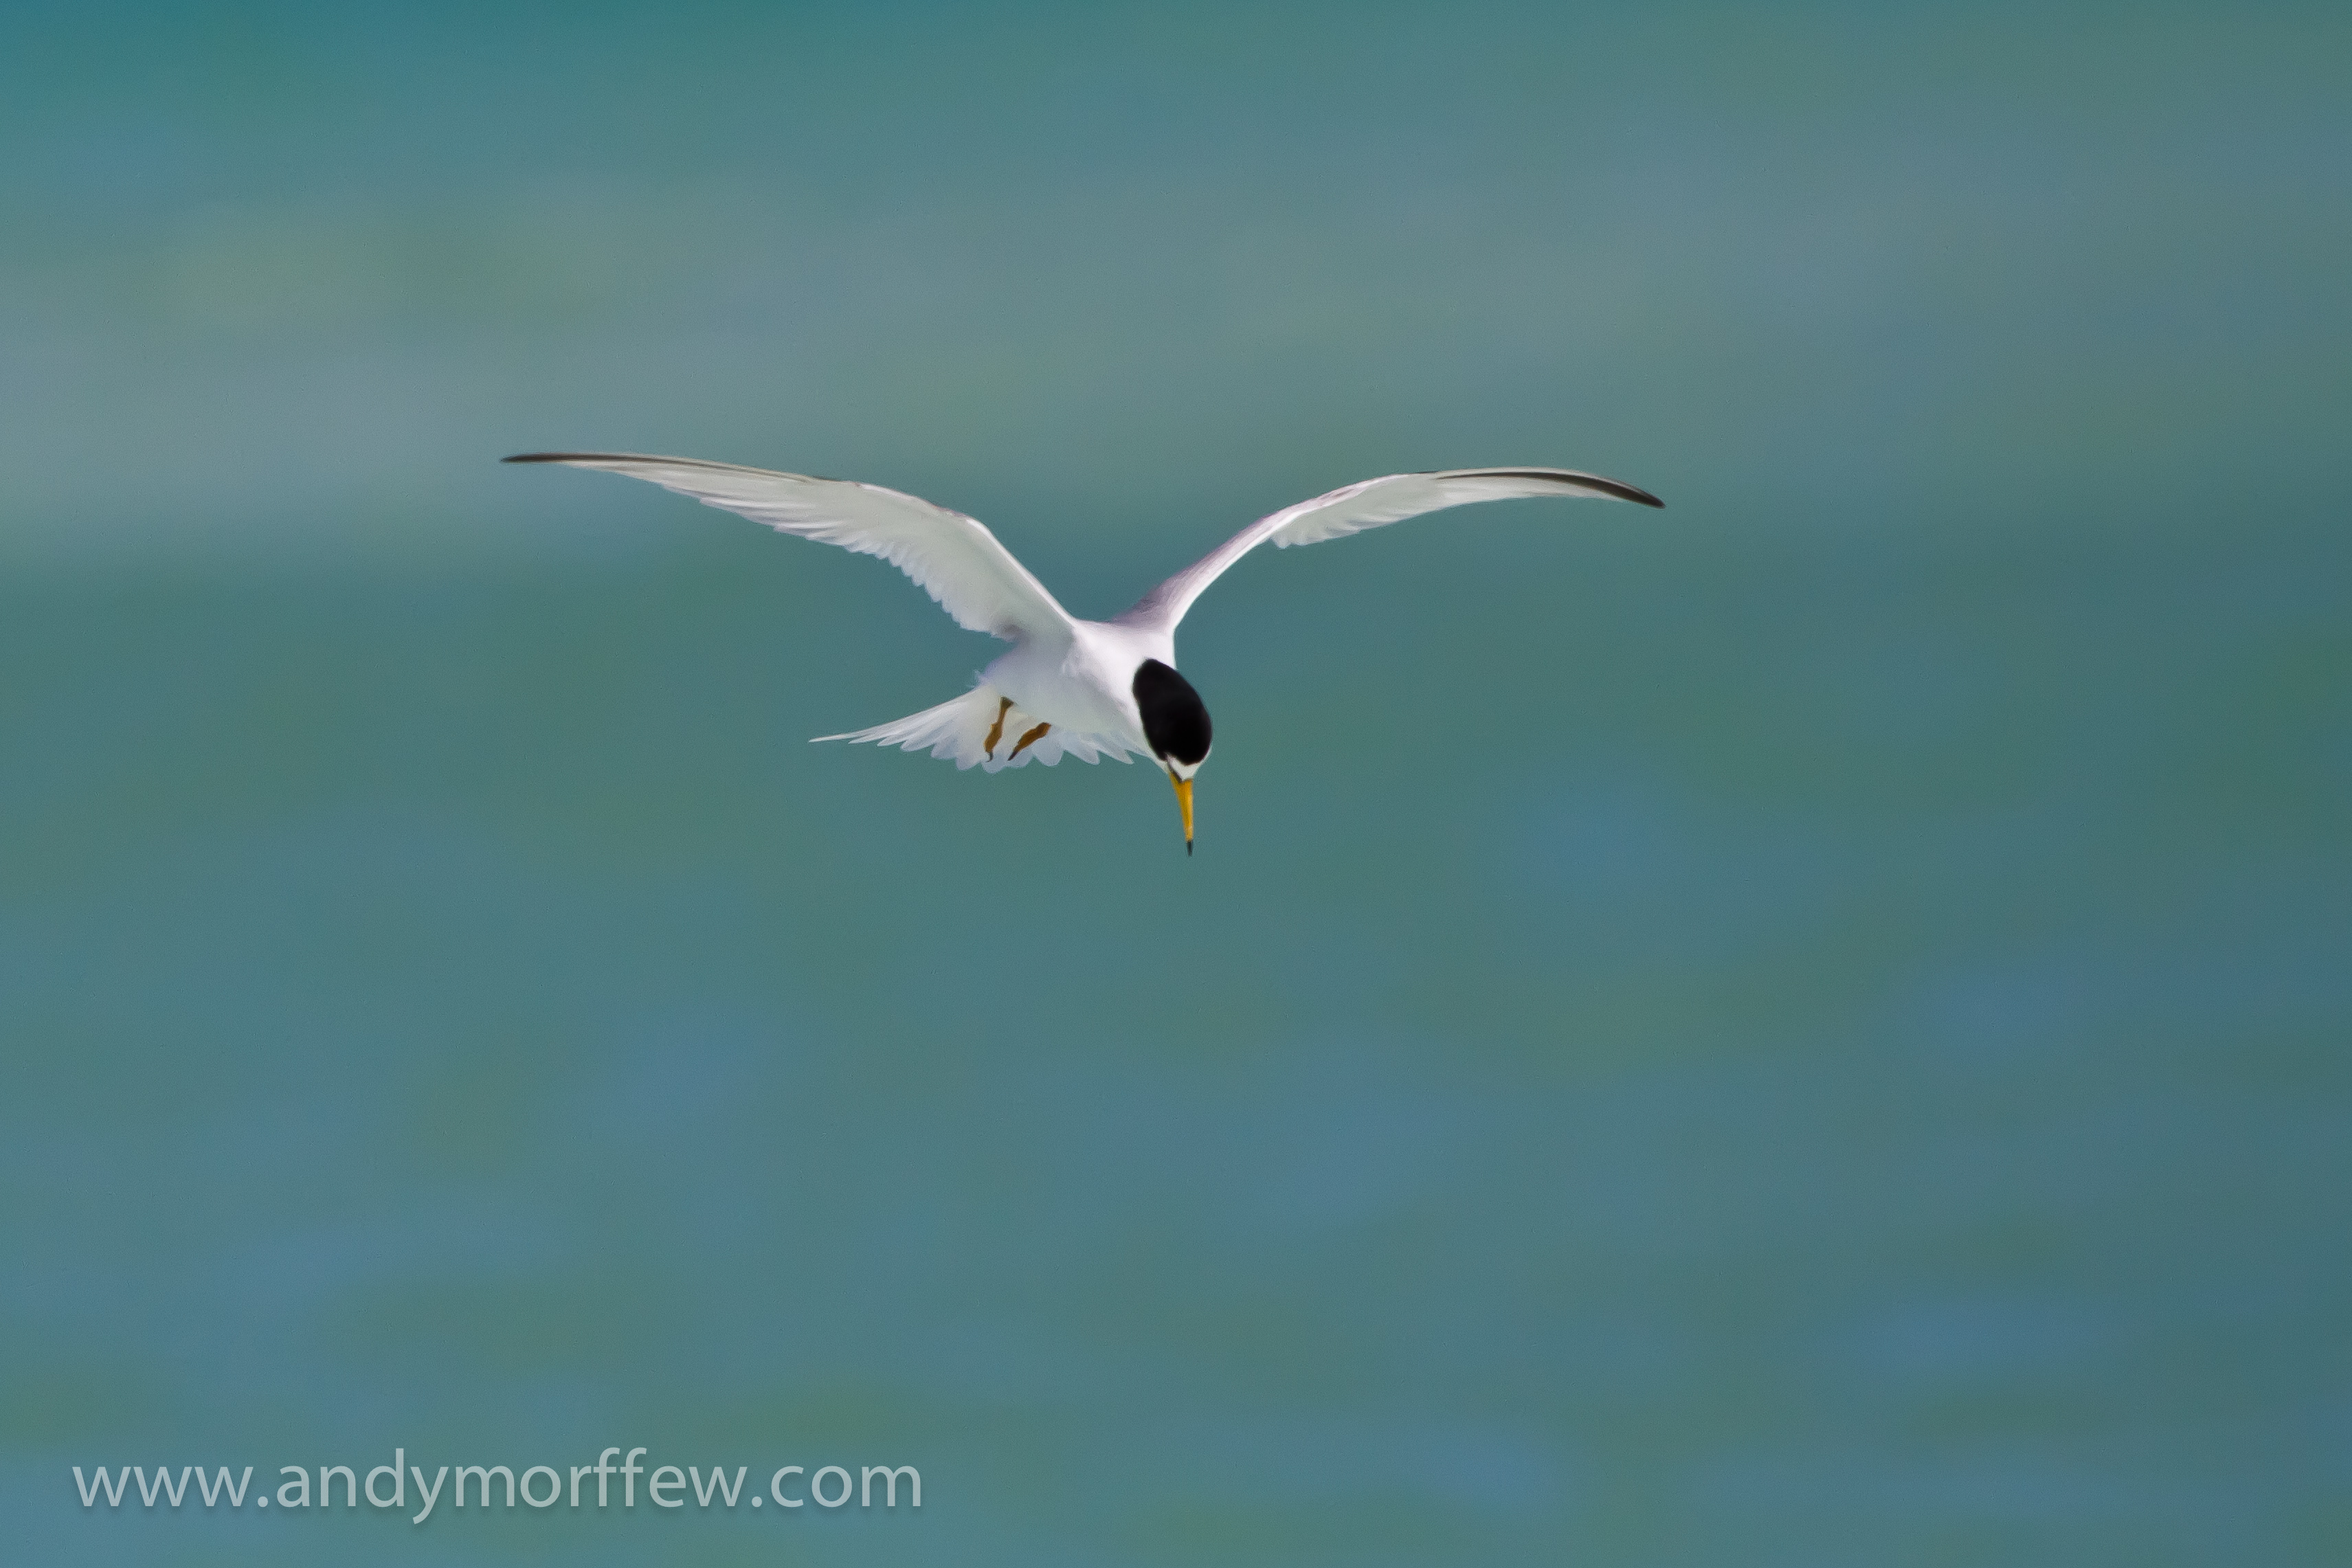
bird, wing, seabird, gull, beak, flight, fauna, vertebrate, blinkagain, birdperfect, florida, andymorffew, morffew, hovering, marcoisland, tigertailbeach, leasttern, charadriiformes